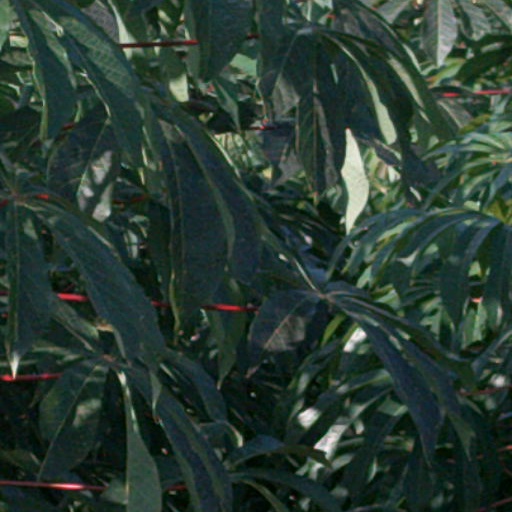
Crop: cassava